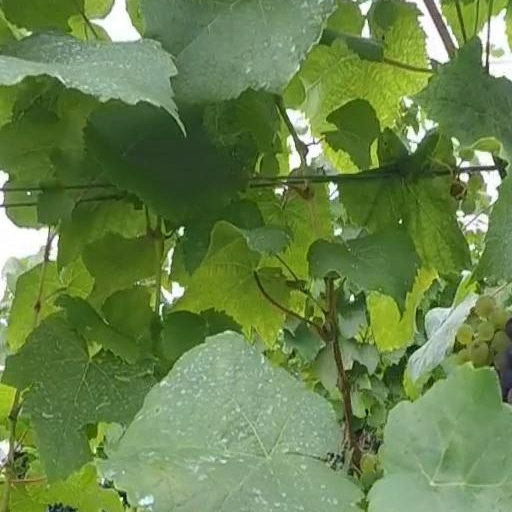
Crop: grape